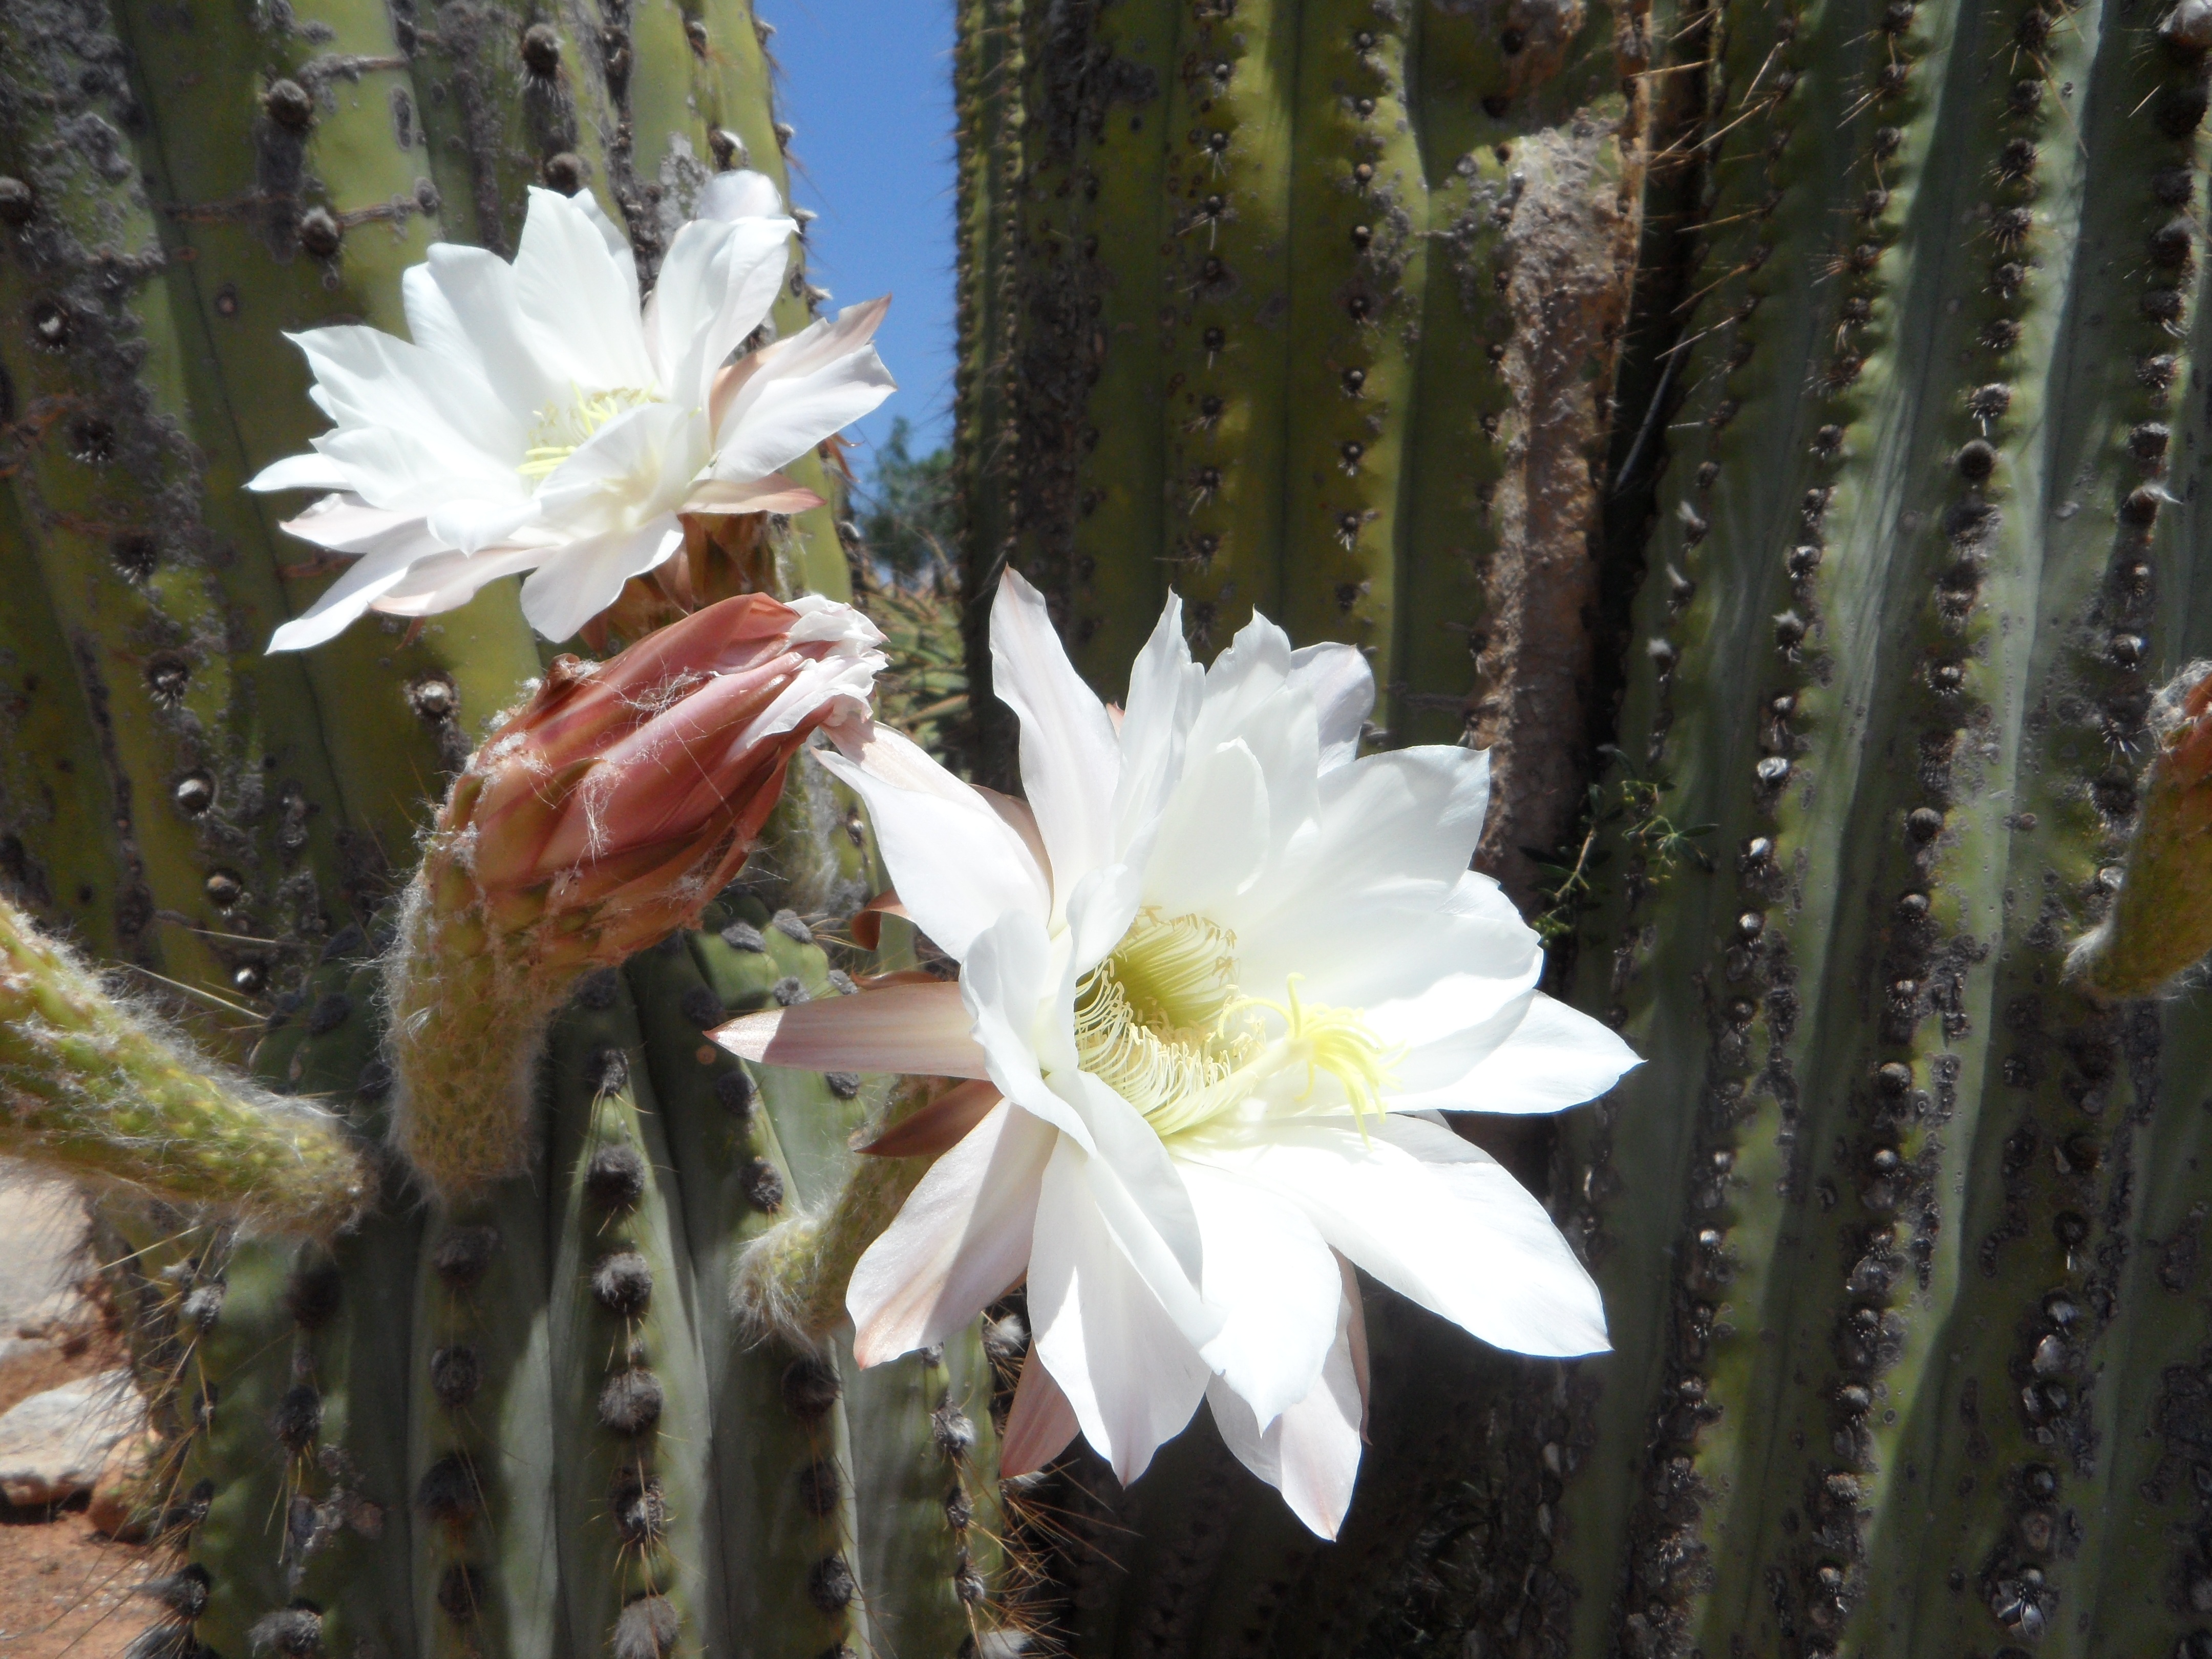
blossom, prickly, cactus, plant, white, flower, bloom, botany, flora, wildflower, flowers, south, vegetation, beautiful, lily, exotic, exot, caryophyllales, spur, flowering plant, cactus flower, blooming white, cactus blossom, epiphyllum, plant stem, land plant, hedgehog cactus, san pedro cactus, moonlight cactus, fishbone cactus, large flowered cactus, crenate orchid cactus